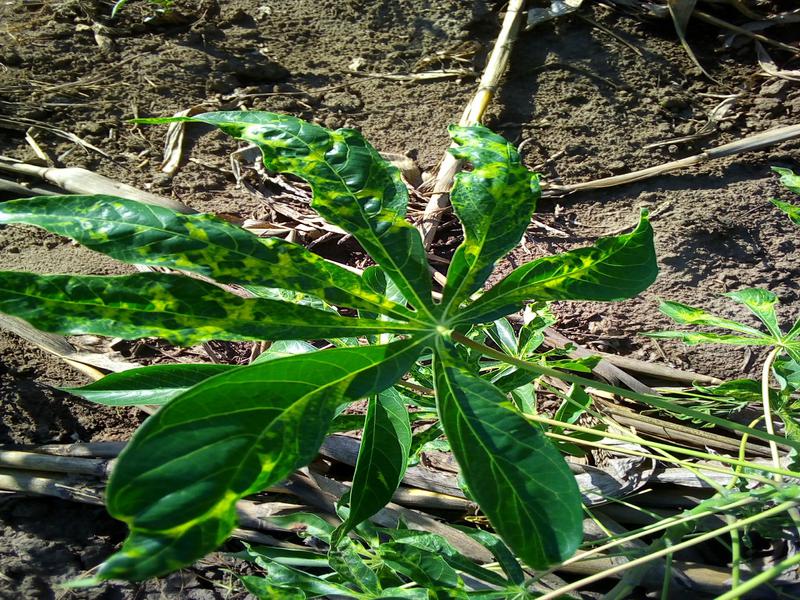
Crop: cassava
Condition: mosaic_disease